After (2009 film)

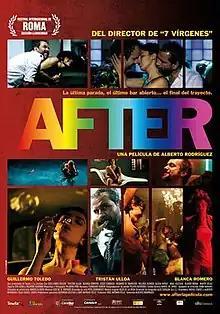
Theatrical release poster

After is a 2009 Spanish drama film directed by Alberto Rodríguez which stars Guillermo Toledo, Tristán Ulloa and Blanca Romero.